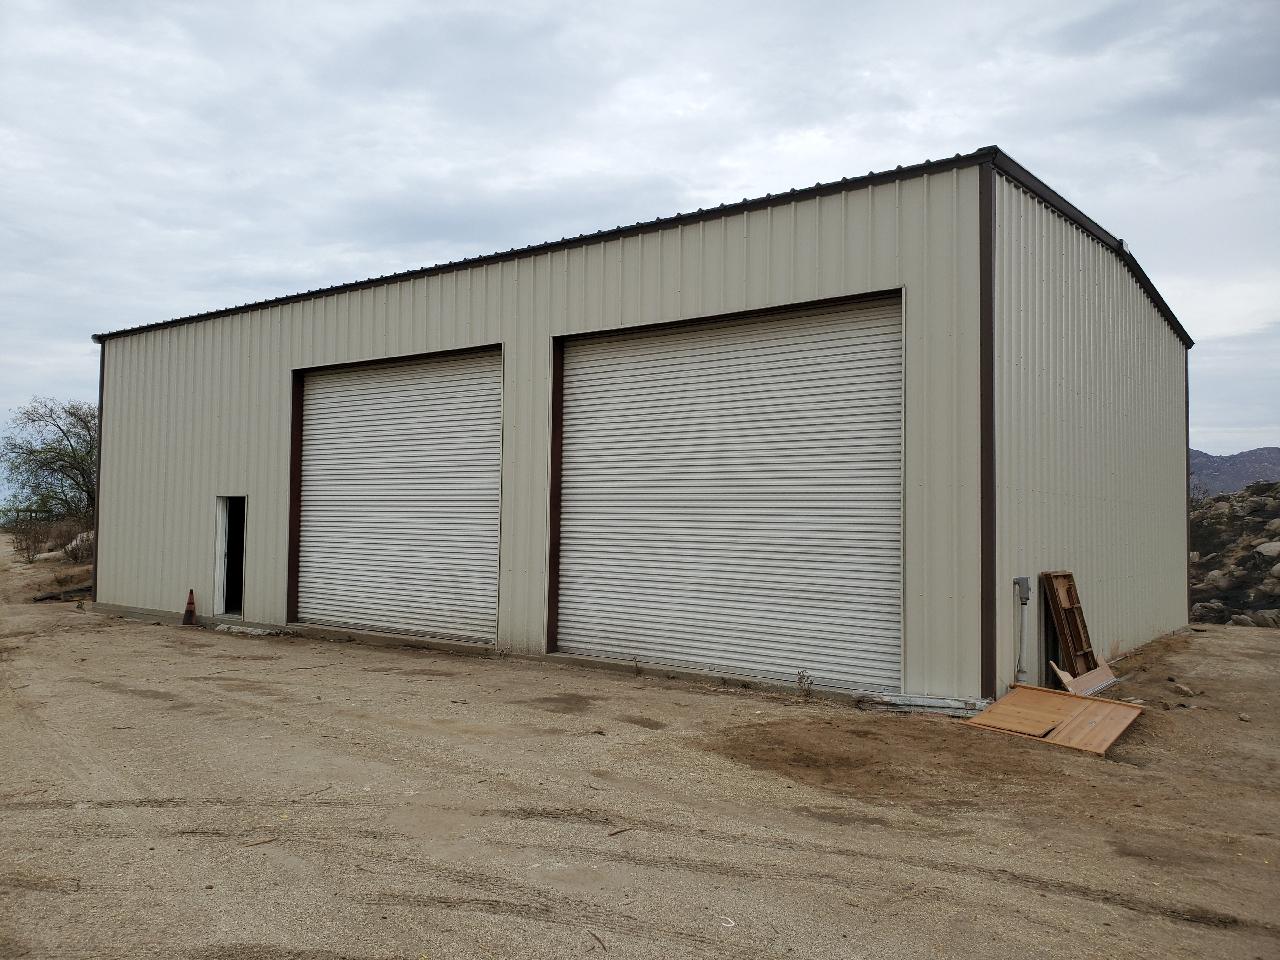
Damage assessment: no_damage